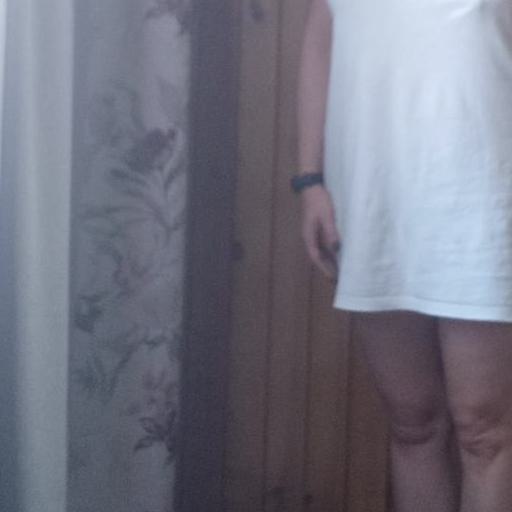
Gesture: no_gesture